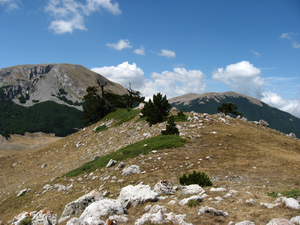
Le massif du Pollino est un massif des Apennins culminant à 2 248 m d'altitude entre la Basilicate et la Calabre.
Les forêts primaires de hêtres des Carpates et d'autres régions d'Europe forment un site transnational du patrimoine mondial, regroupant 78 forêts de hêtres réparties sur 12 pays européens : Albanie, Allemagne, Autriche, Belgique, Bulgarie, Croatie, Espagne, Italie, Pologne, Roumanie, Slovaquie, Slovénie et Ukraine.
Cet article recense les parcs nationaux d'Italie.